Manderley

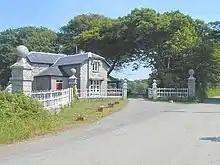
The gatehouse of Menabilly

Manderley is a fictional estate in Daphne du Maurier's 1938 novel "Rebecca", owned by the character Maxim de Winter.